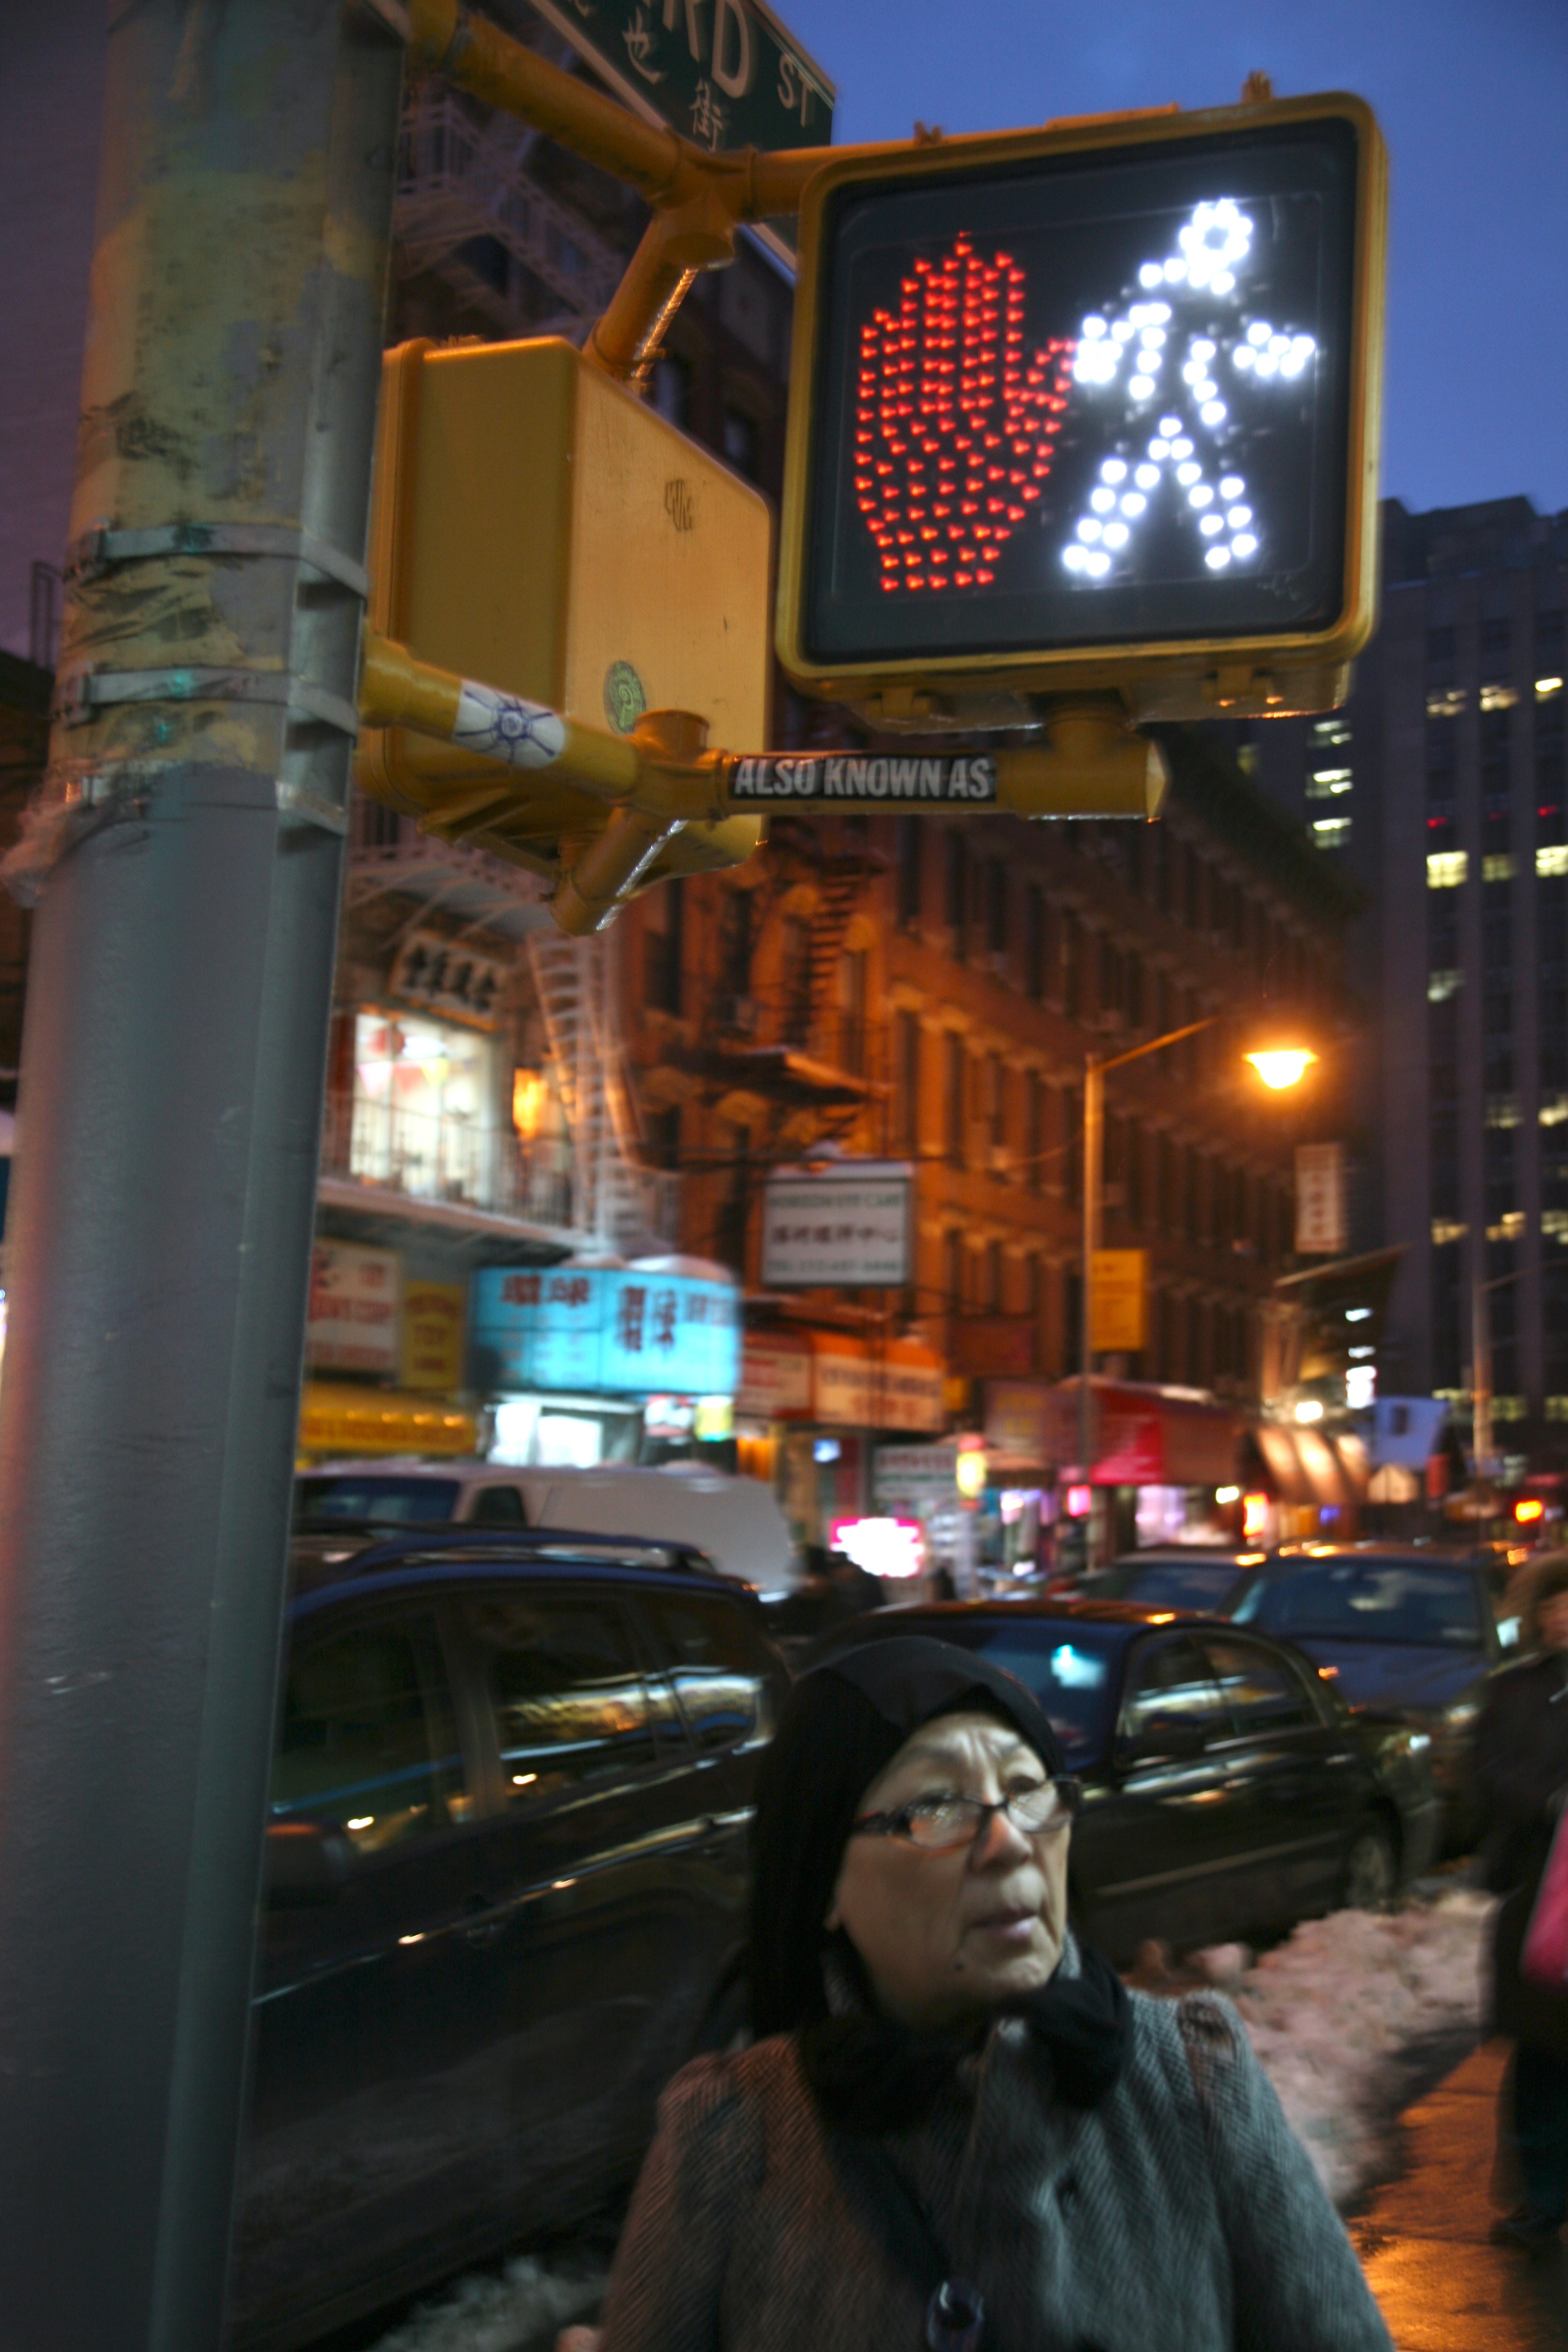
road, street, night, manhattan, travel, evening, nyc, newyork, newyorkcity, ny, chinatown, urban area